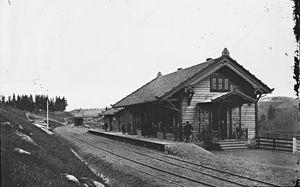
La gare de Røyken est une gare ferroviaire de la ligne de Spikkestad située dans la commune de Røyken. La gare est à 117 m d'altitude, c'est le point culminant de la ligne.